Carnivores: Dinosaur Hunter HD

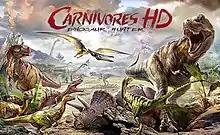

Carnivores: Dinosaur Hunter HD, sometimes known as Carnivores HD: Dinosaur Hunter, is a 2013 first-person shooter video game developed and published by Vogster Entertainment. It is the sixth game in the "Carnivores" series of dinosaur-hunting games, serving as a sequel as well as a modern remake of the original game, "Carnivores" (1998). The game was released for the PlayStation 3 (PS3) via the PlayStation Network (PSN).